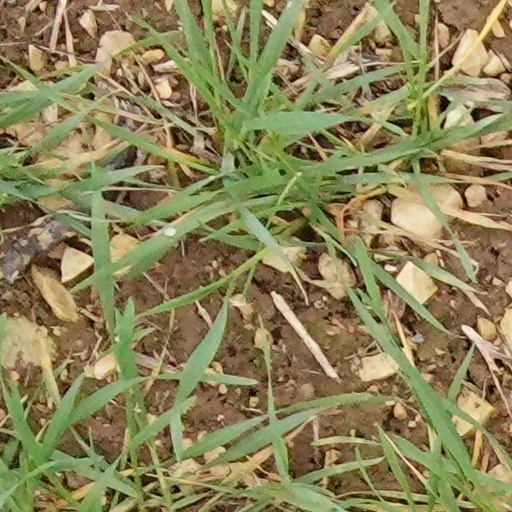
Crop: wheat